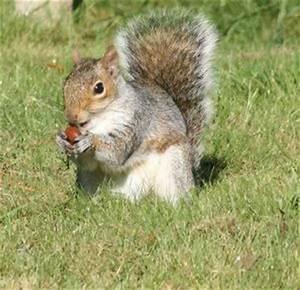
squirrel